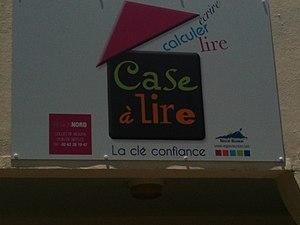
Logo Case à Lire
Le projet « Case à lire » vise à créer des écoles de la seconde chance ; il a été lancé par le Conseil régional de La Réunion dans le cadre de la lutte contre l'illettrisme. Dans l'île en effet, plus de 100 000 personnes de 16 à 65 ans rencontrent de grandes difficultés à l'écrit, ce qui touche 21 % de la population concernée, contre seulement 9 % en métropole.